Shelburne Police Service

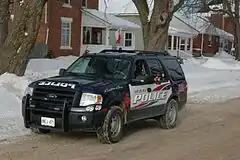
Shelburne police cruiser

The Shelburne Police Service (SPS) was the police force for the Town of Shelburne, Ontario, Canada. It was established in 1879 and consisted of 23 members, including 15 police officers, 4 auxiliary police officers, 2 civilian support members. These members provided emergency responses to approximately 8500 residents, responding to more than 4000 calls per year.